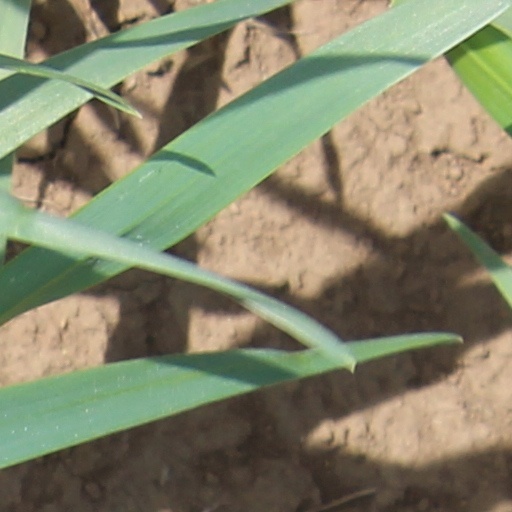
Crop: wheat